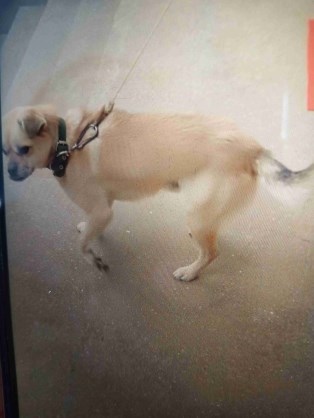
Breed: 3336-n000121-chinese_rural_dog